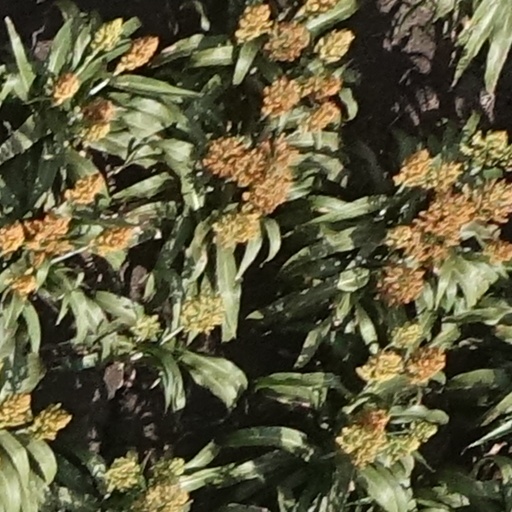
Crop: sorghum